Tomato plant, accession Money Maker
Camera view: vertical (180 deg); turntable rotation: 0 degrees
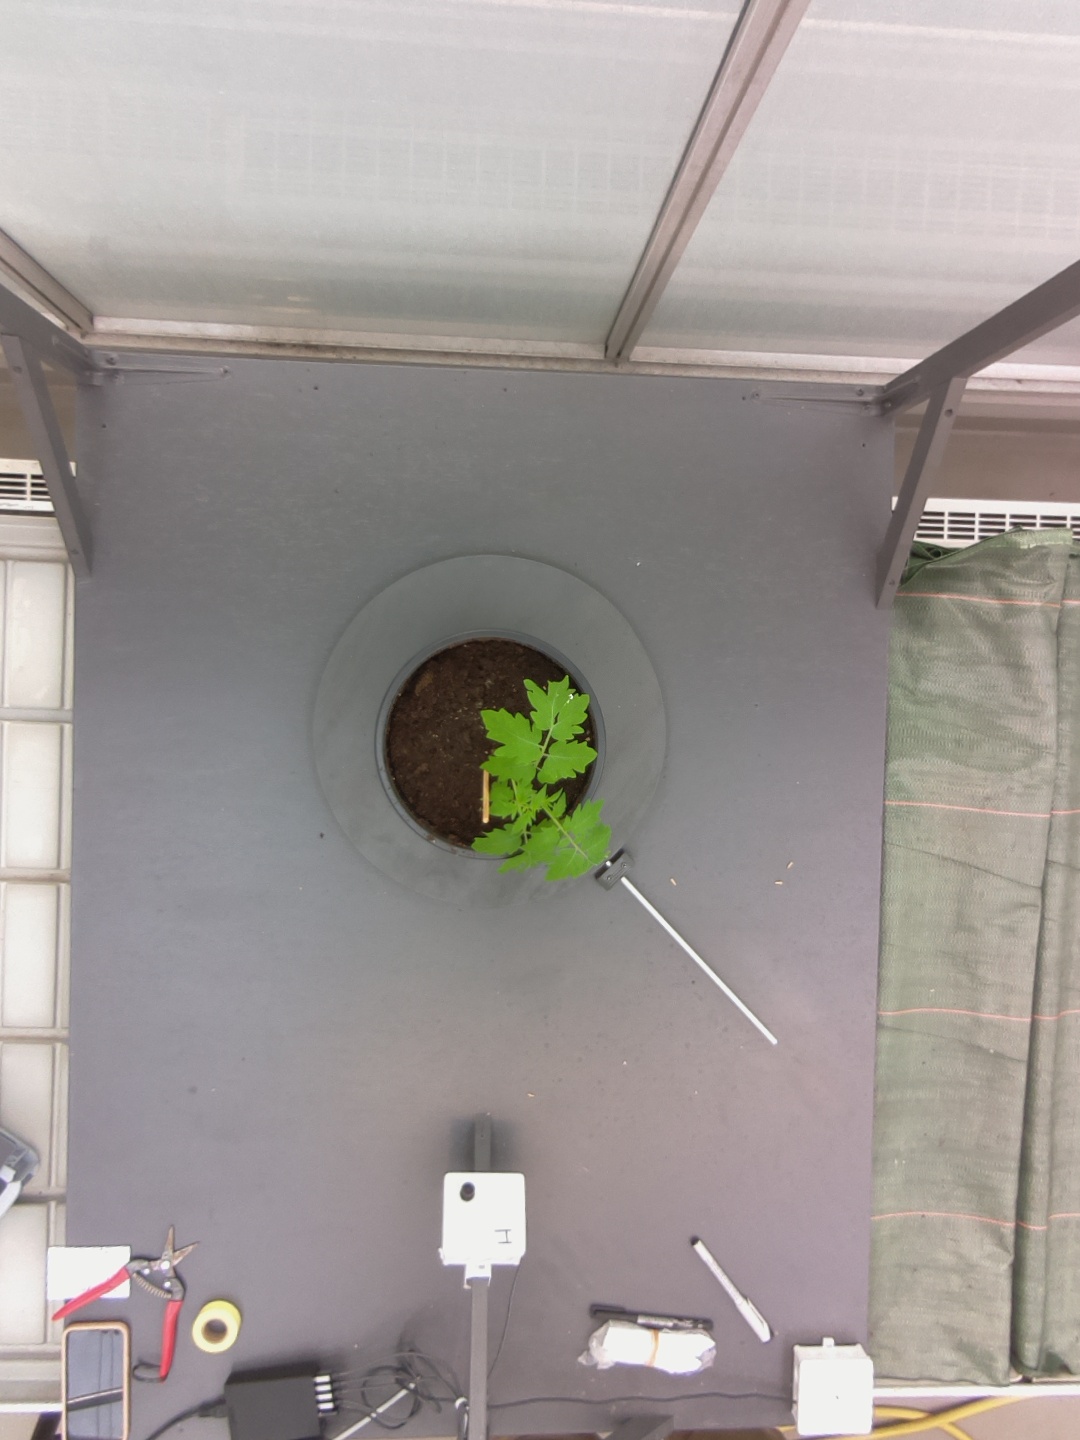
BBCH growth stage 13: 6 of true leaves visible